John Blair (painter)

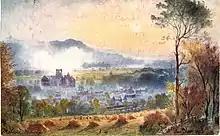
Postcard painting of "Melrose morning" 1905 by John Blair

There are numerous works by Blair which continue to come up in auction sales. In addition, his works were used to illustrate a number of publications, and over 80 of them appear as Tuck's Post Cards (Raphael Tuck & Sons). Known publications in which Blair's illustrations were used: